Dick Williams

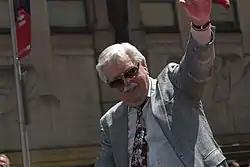
Williams at the 2008 All-Star Game Red Carpet Parade

When another perennial loser, the Seattle Mariners, lost 19 of their first 28 games in 1986 under Chuck Cottier, Williams came back to the American League West on May 9 for the first time in almost a decade. The Mariners showed some life that season and almost reached .500 the following season. However, Williams' autocratic managing style no longer resonated with the new generation of ballplayers. He tried to play injury-plagued Gorman Thomas in the outfield, but was rebuked by the Mariners' front office because of Thomas' medical history, namely his rotator cuff. Also, Williams had trouble relating to the devoutly religious Mariners' players, namely Alvin Davis. Williams was fired on June 8, 1988, with Seattle 23–33 and in sixth place. It would be his last major-league managing job.